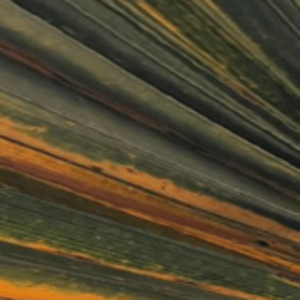
Label: Manganese Deficiency